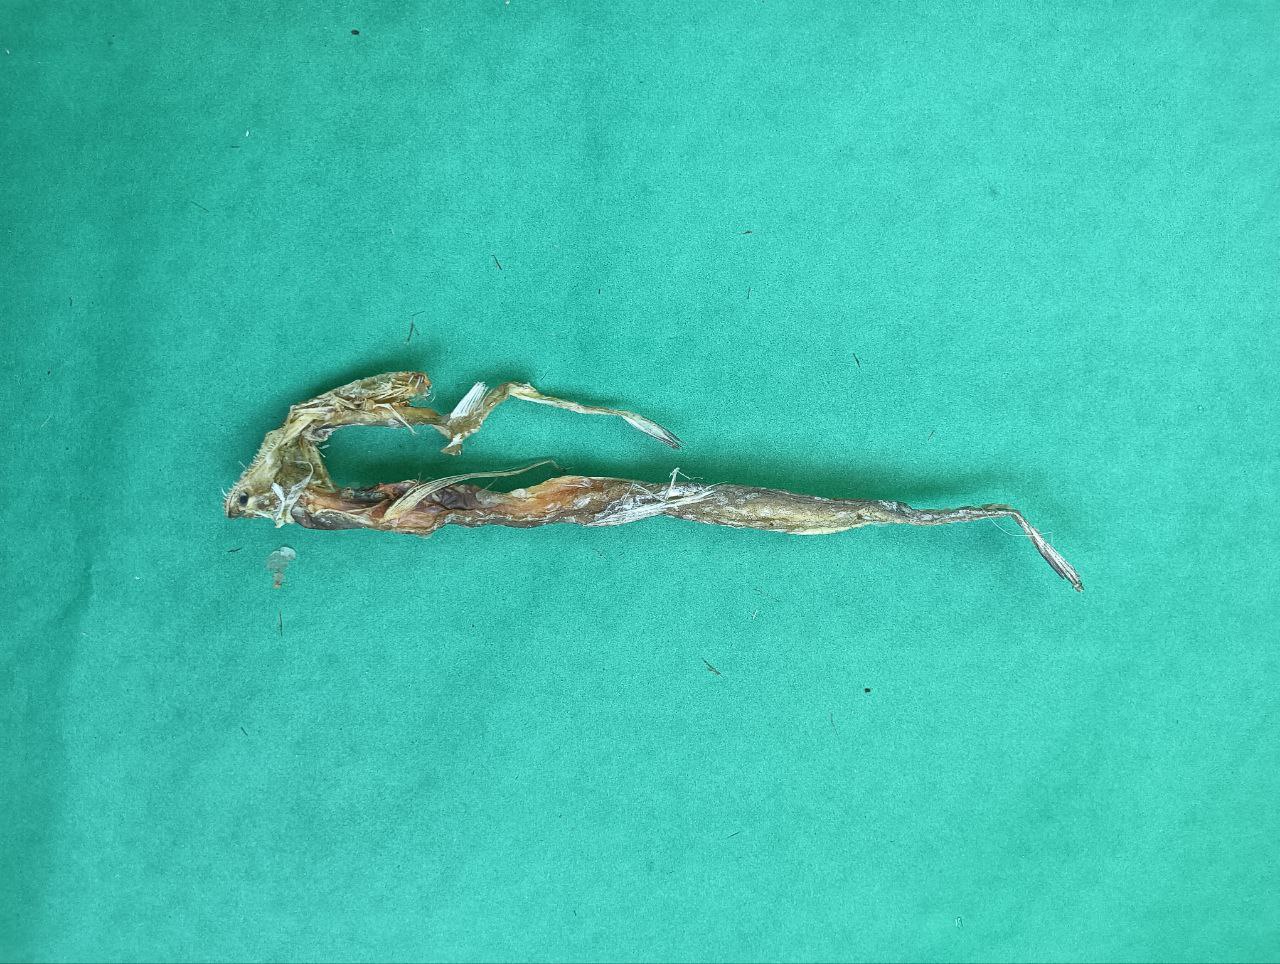
Species: Loitta